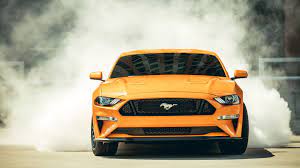
Vehicle type: Cars